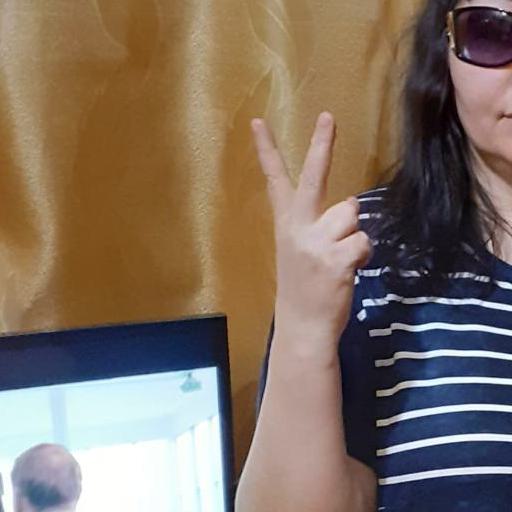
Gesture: peace_inverted